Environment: lab
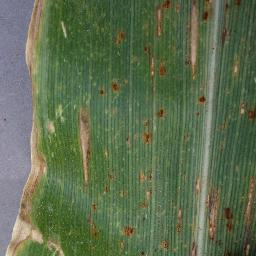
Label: gray_leaf_spot